Wilbur G. Adam

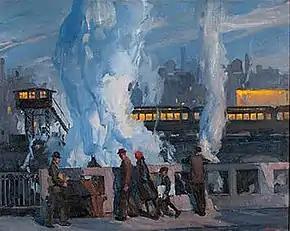
"The Elevated" (1926) by Wilbur G. Adam. Oil on canvas. 27.5 x 34.5 in. First exhibited at Annual Exhibition of Art Institute of Chicago in 1927. Auctioned in 2011.

220 Michigan Avenue, Chicago. Two-man exhibition with Byron Boyd, to 25 January. "Here again is a contemporary American artist standing on his own feet and painting in his own way uninfluenced by the novelties which so beset this century. Mr. Adam has joined the increasing band of painters who are finding the grandeurs and beauties of the west and northwest paintable. He shows a number of magnificent mountain pictures… When he leaves the mountain and comes into lower places his brush is equally able." Some of the landscape paintings exhibited were: "Swiftcurrent Falls, Baring Falls, Old Man's Lake, Appistoki Peak, Rising Wolf Mountain, New Twin Falls". Other paintings were "The Hill Farm, Turn in the Road, White Peonies, Bronze Plate, The Elevated, The Little Dancer, Harriet Dawes, Clare and Gertrude" and "Roselle".